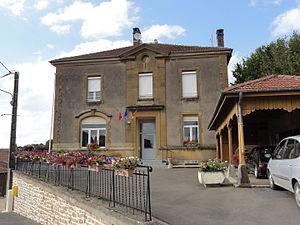
Saint-Supplet est une commune française située dans le département de Meurthe-et-Moselle, en région Grand Est.